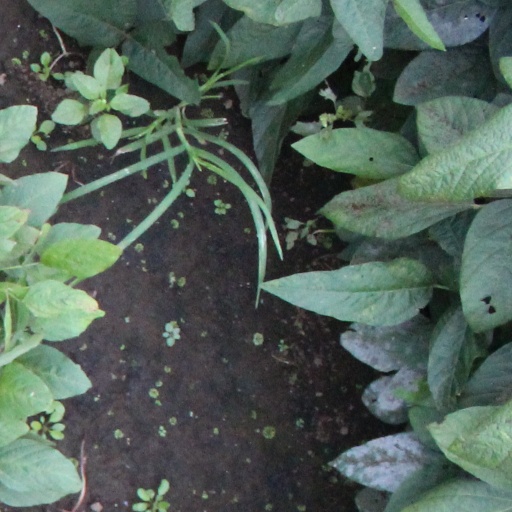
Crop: soybean